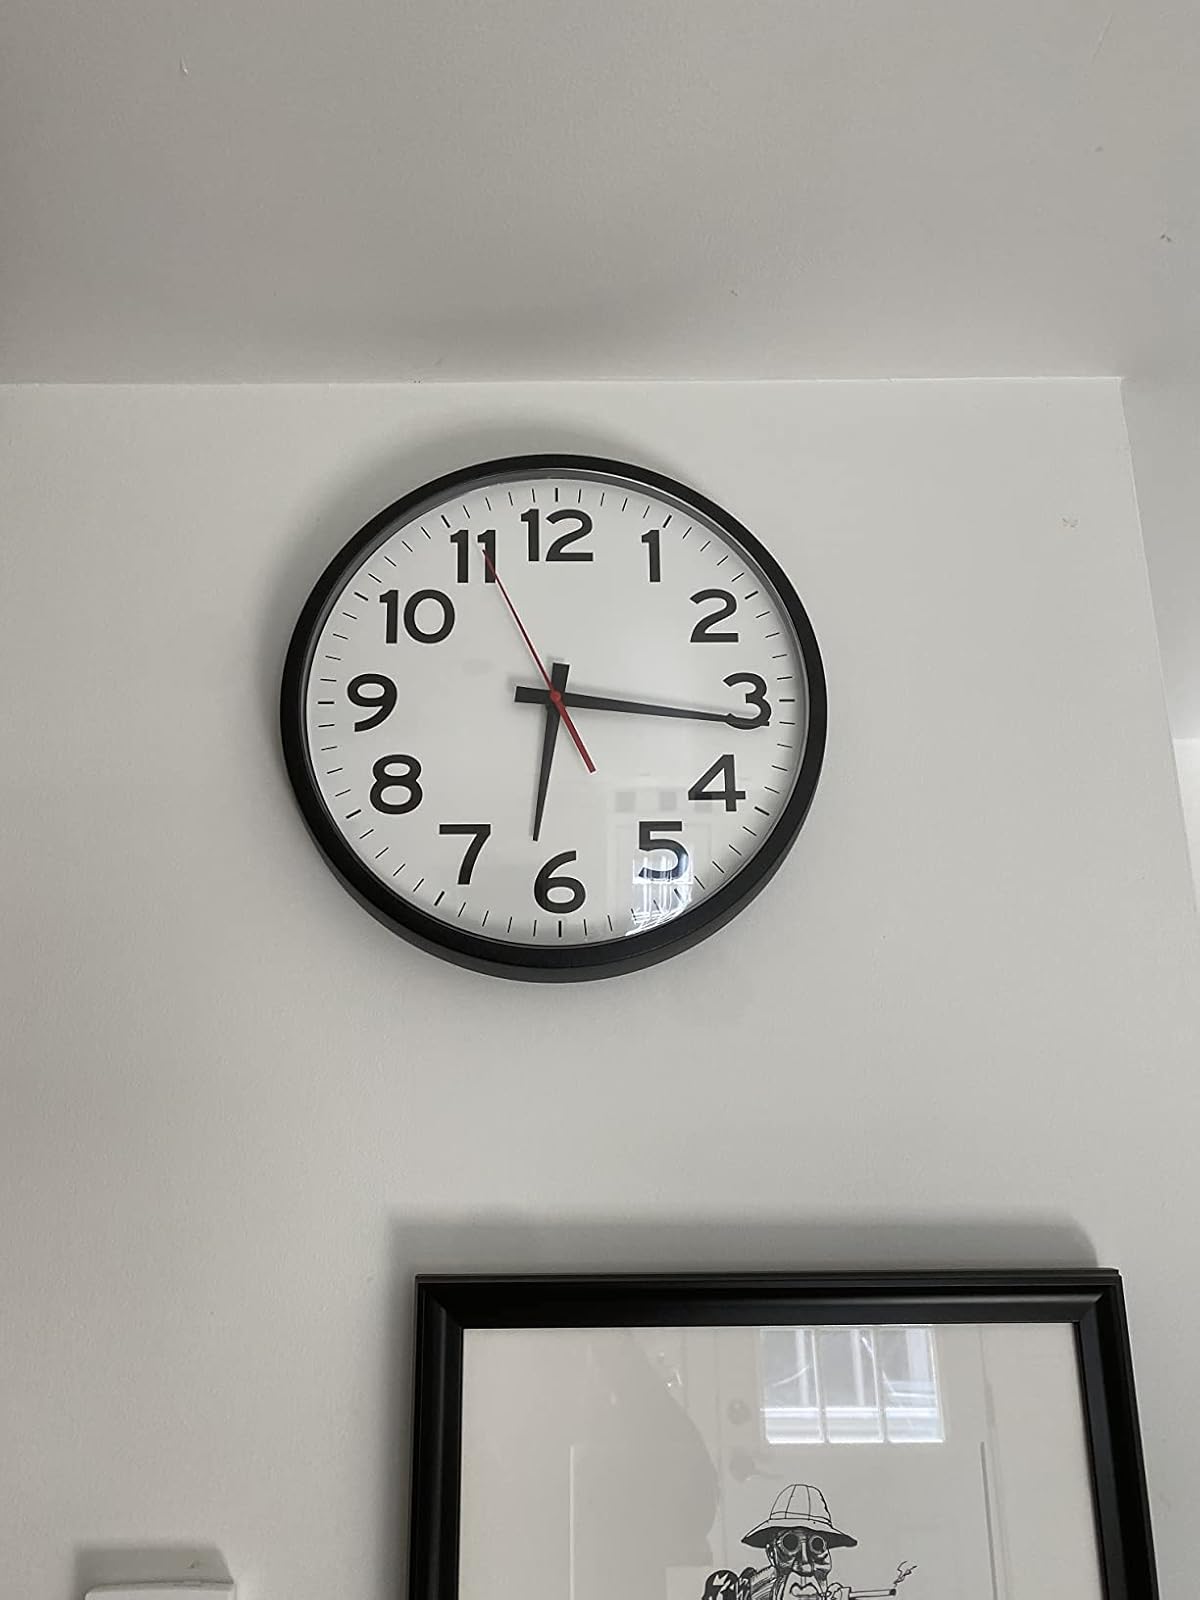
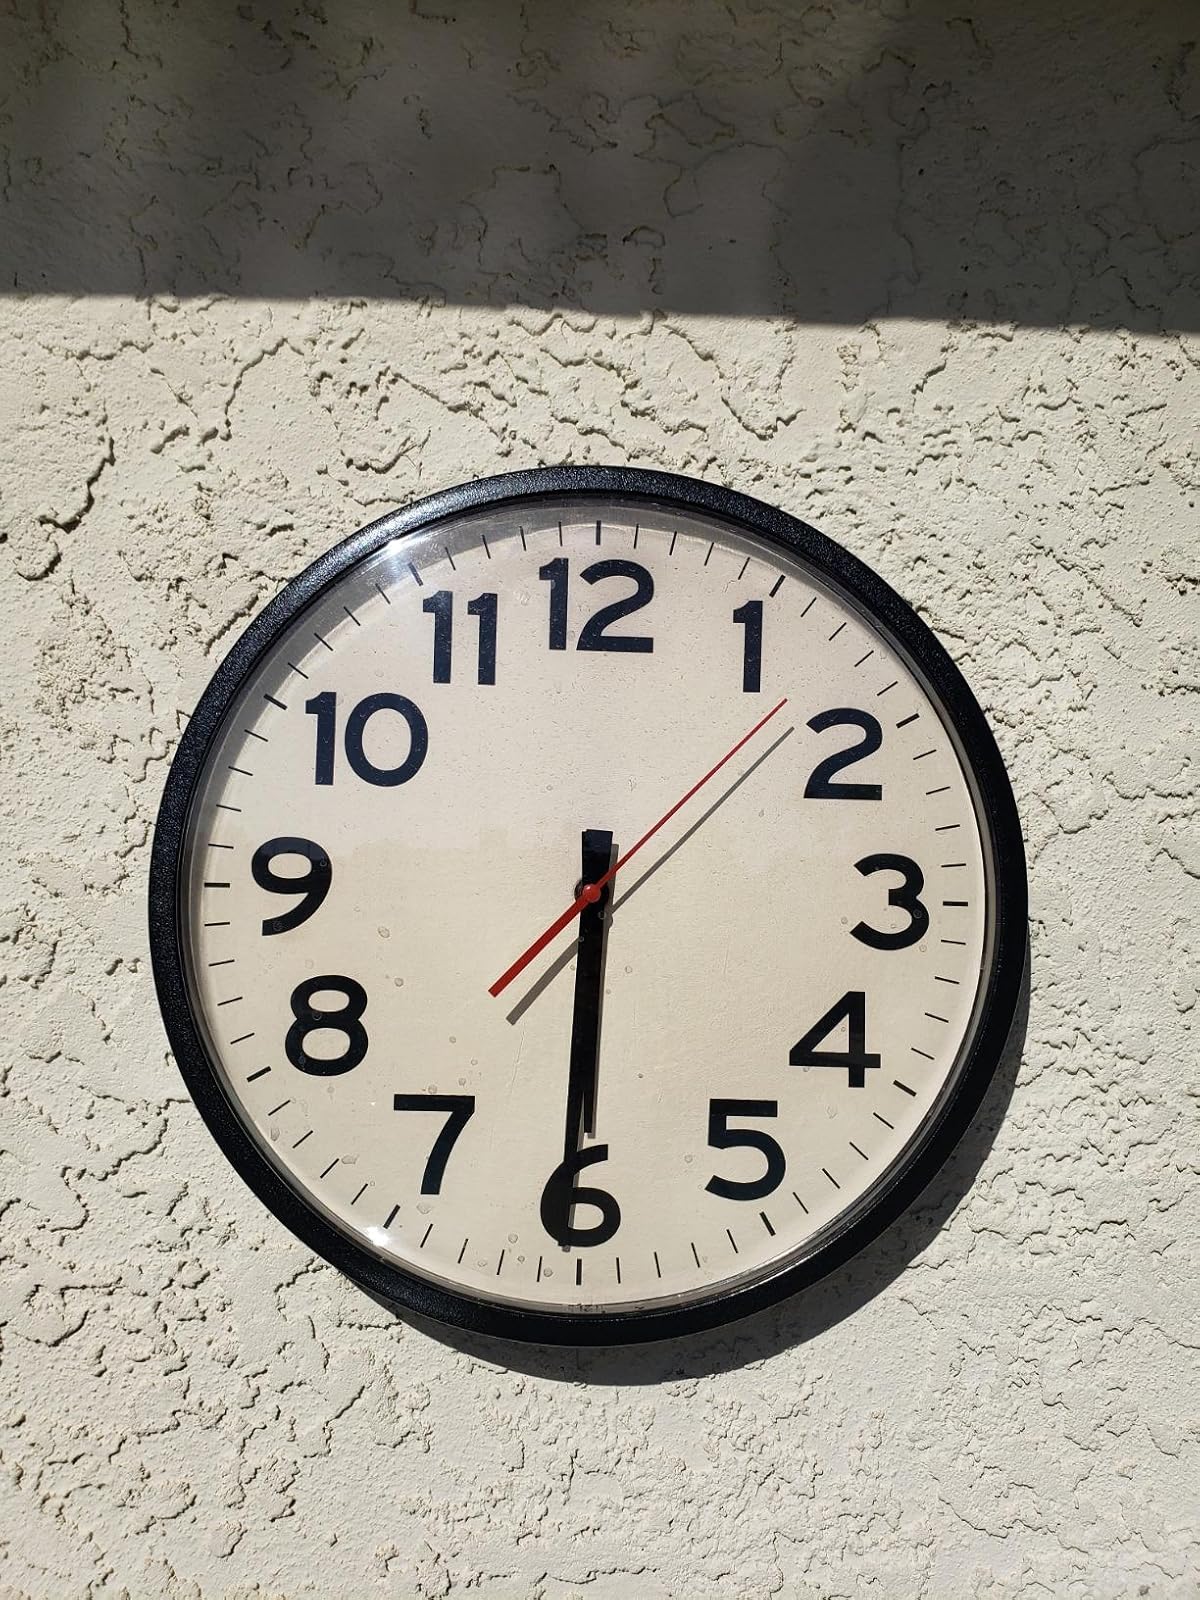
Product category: clock
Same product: yes